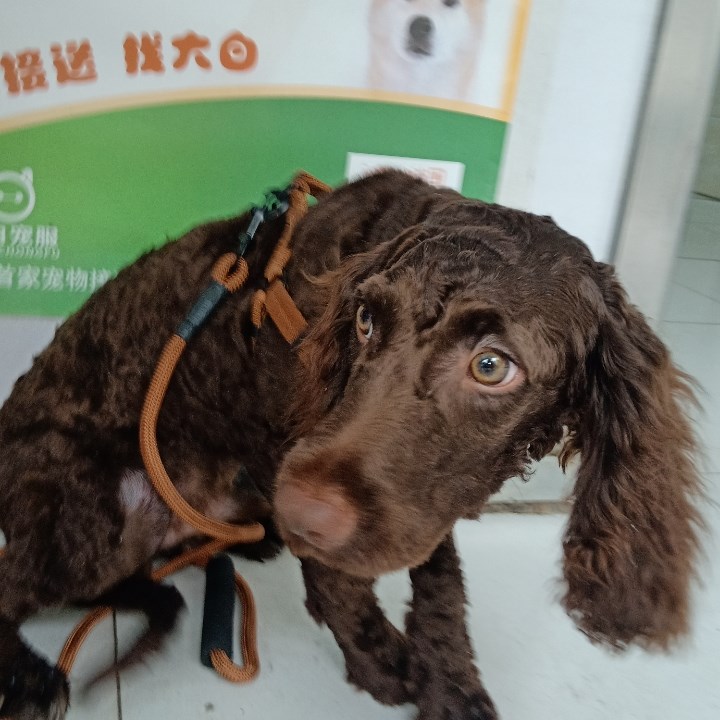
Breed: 7449-n000128-teddy